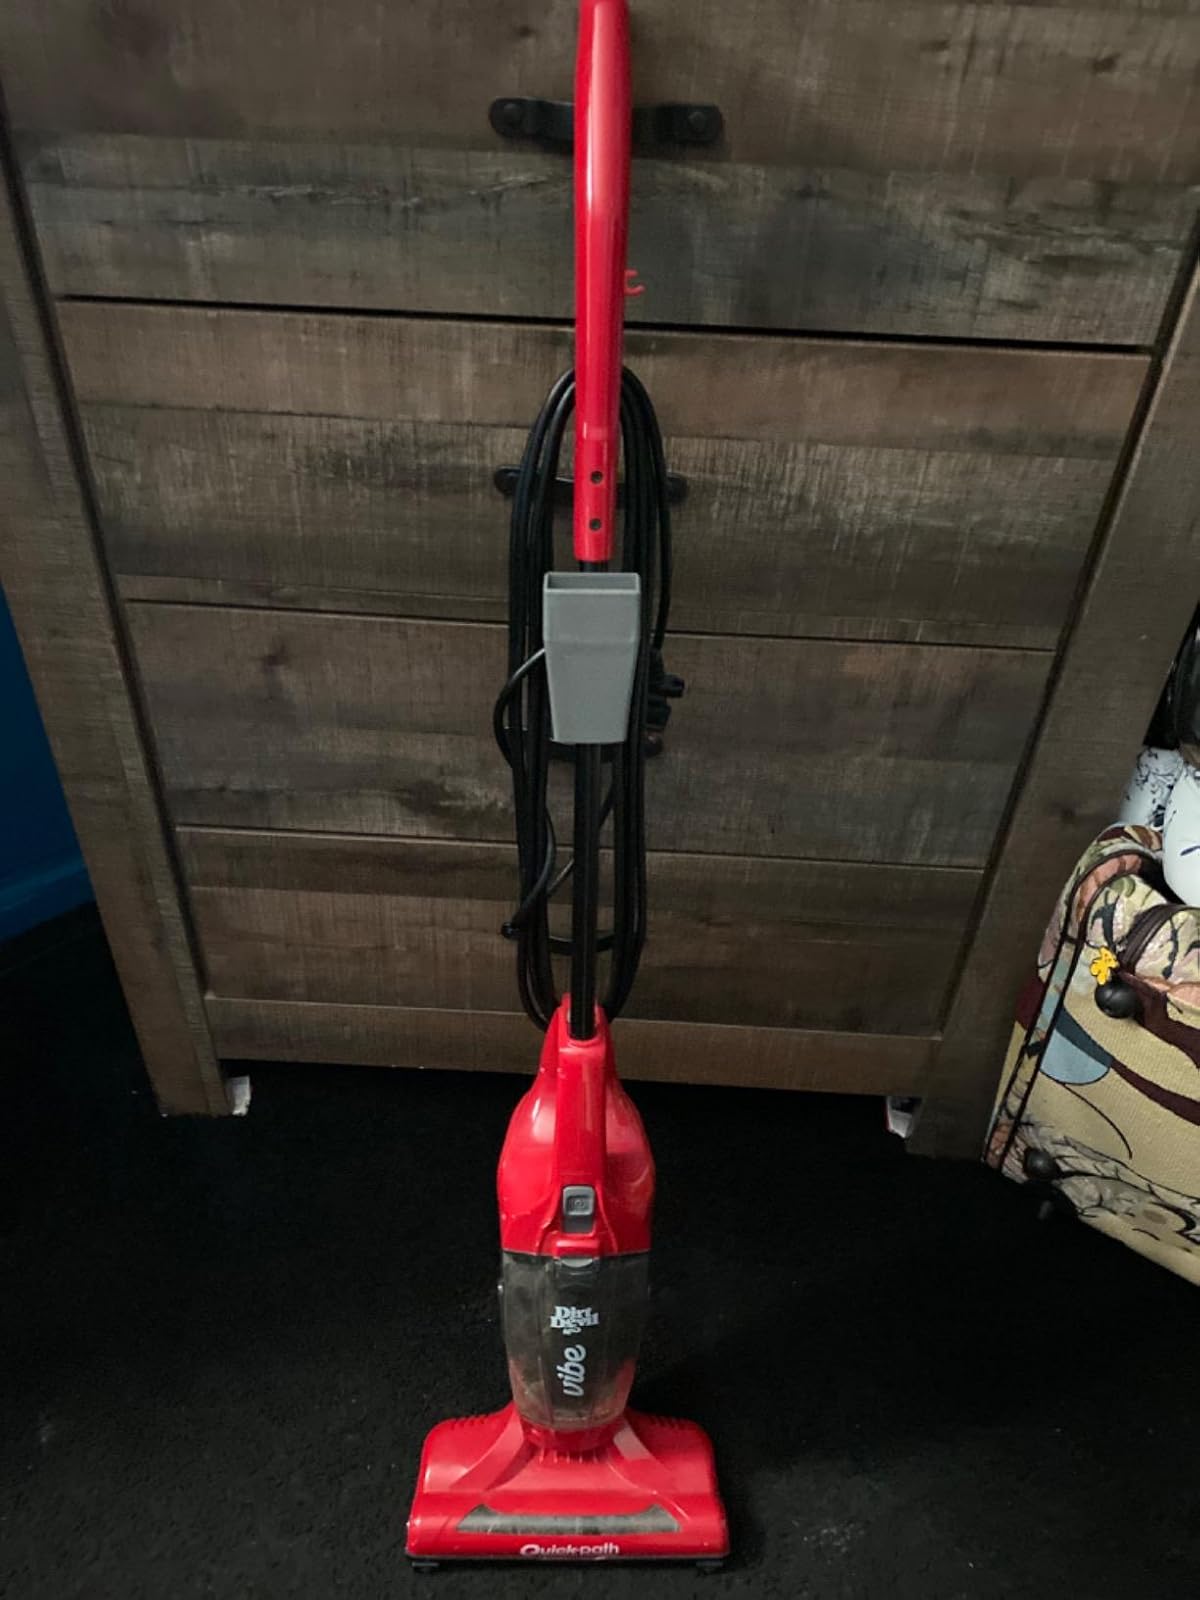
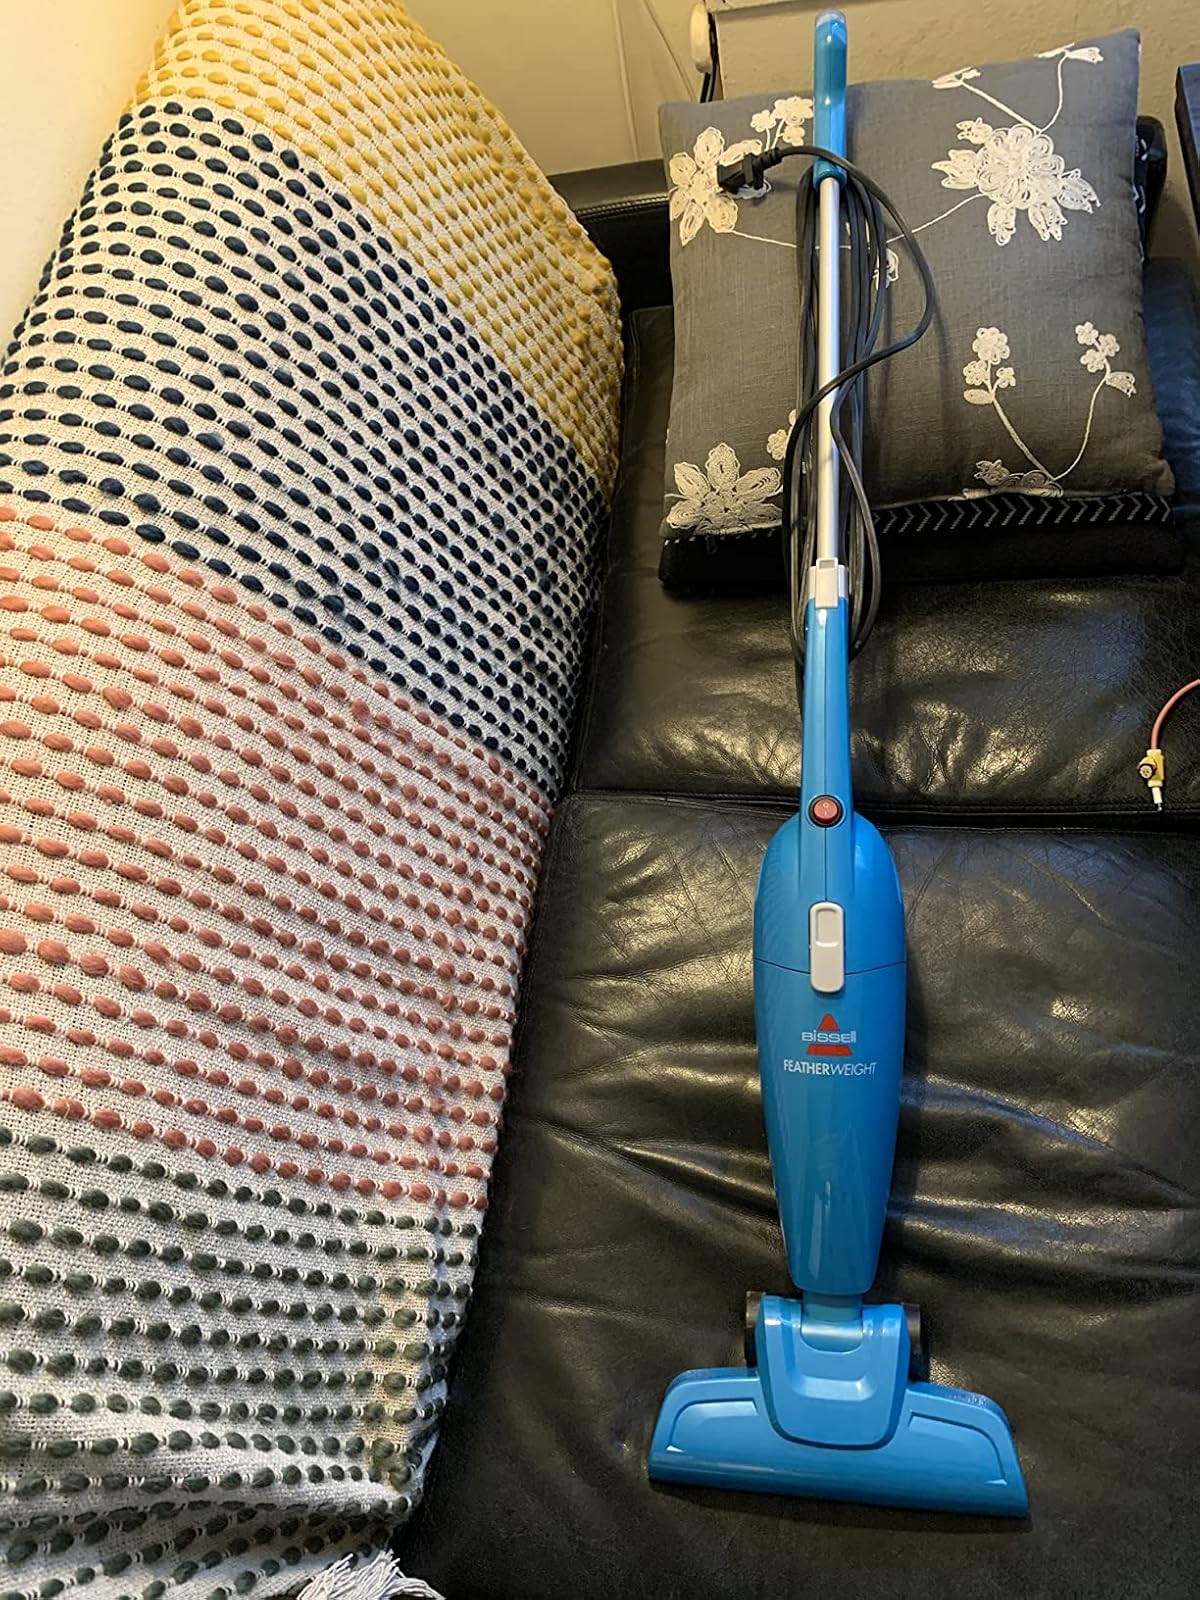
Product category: items_vacuum
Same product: no